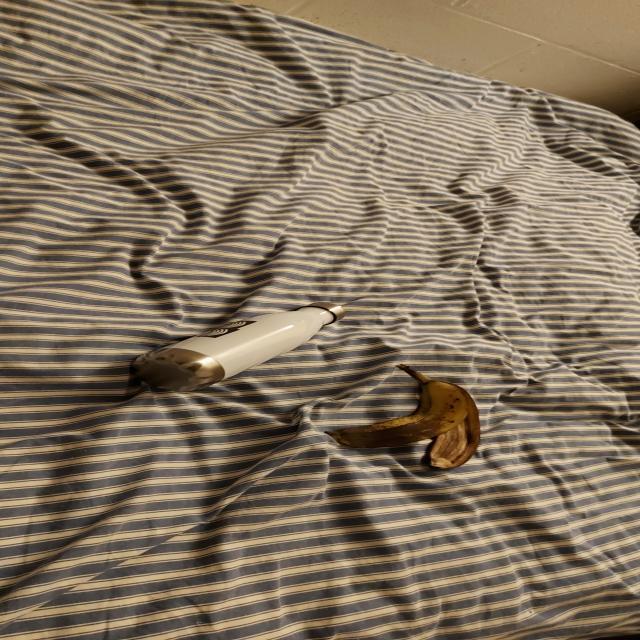
Label: bananas